Women in the military in Europe

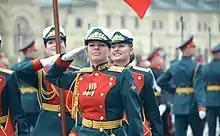
A female honour guard during an exhibition drill portion of the 2019 Moscow Victory Day Parade.

European countries have had varying policies that confine women and military service or the extent of their participation in the national armed services of their respective countries, especially combatant roles in armed conflicts or hostile environments. While most of the countries have always allowed women to participate in military activities involving no direct aggression with the enemy, most began seeing the value of servicewomen in the armed services during the First World War when they began losing unprecedented numbers of servicemen. In the modern era, many of the European countries allow women to voluntarily pursue a career path or profession in the national armed services of their country as well as permit conscription equality, with minimal or no restrictions at all.